Louise G. Rabinovitch

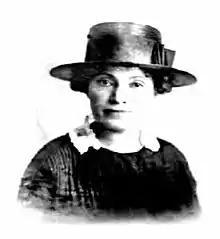

Louise G. Rabinovitch (1869-20th-century) was an early 20th-century psychologist and advocate for improved treatment in New York City mental asylums.